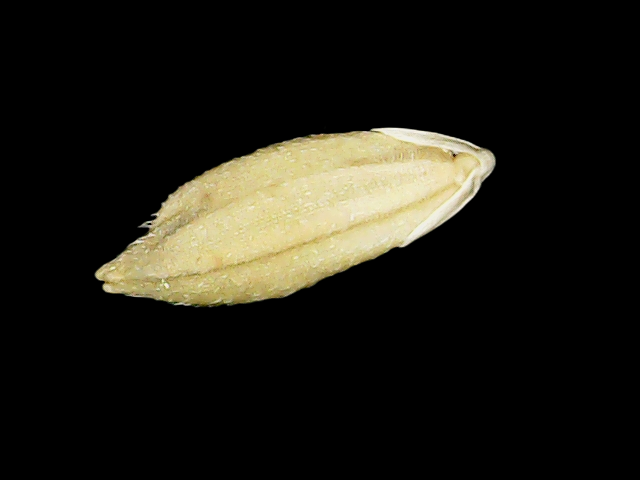
Rice variety: Bd51